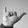
ASL letter: Y